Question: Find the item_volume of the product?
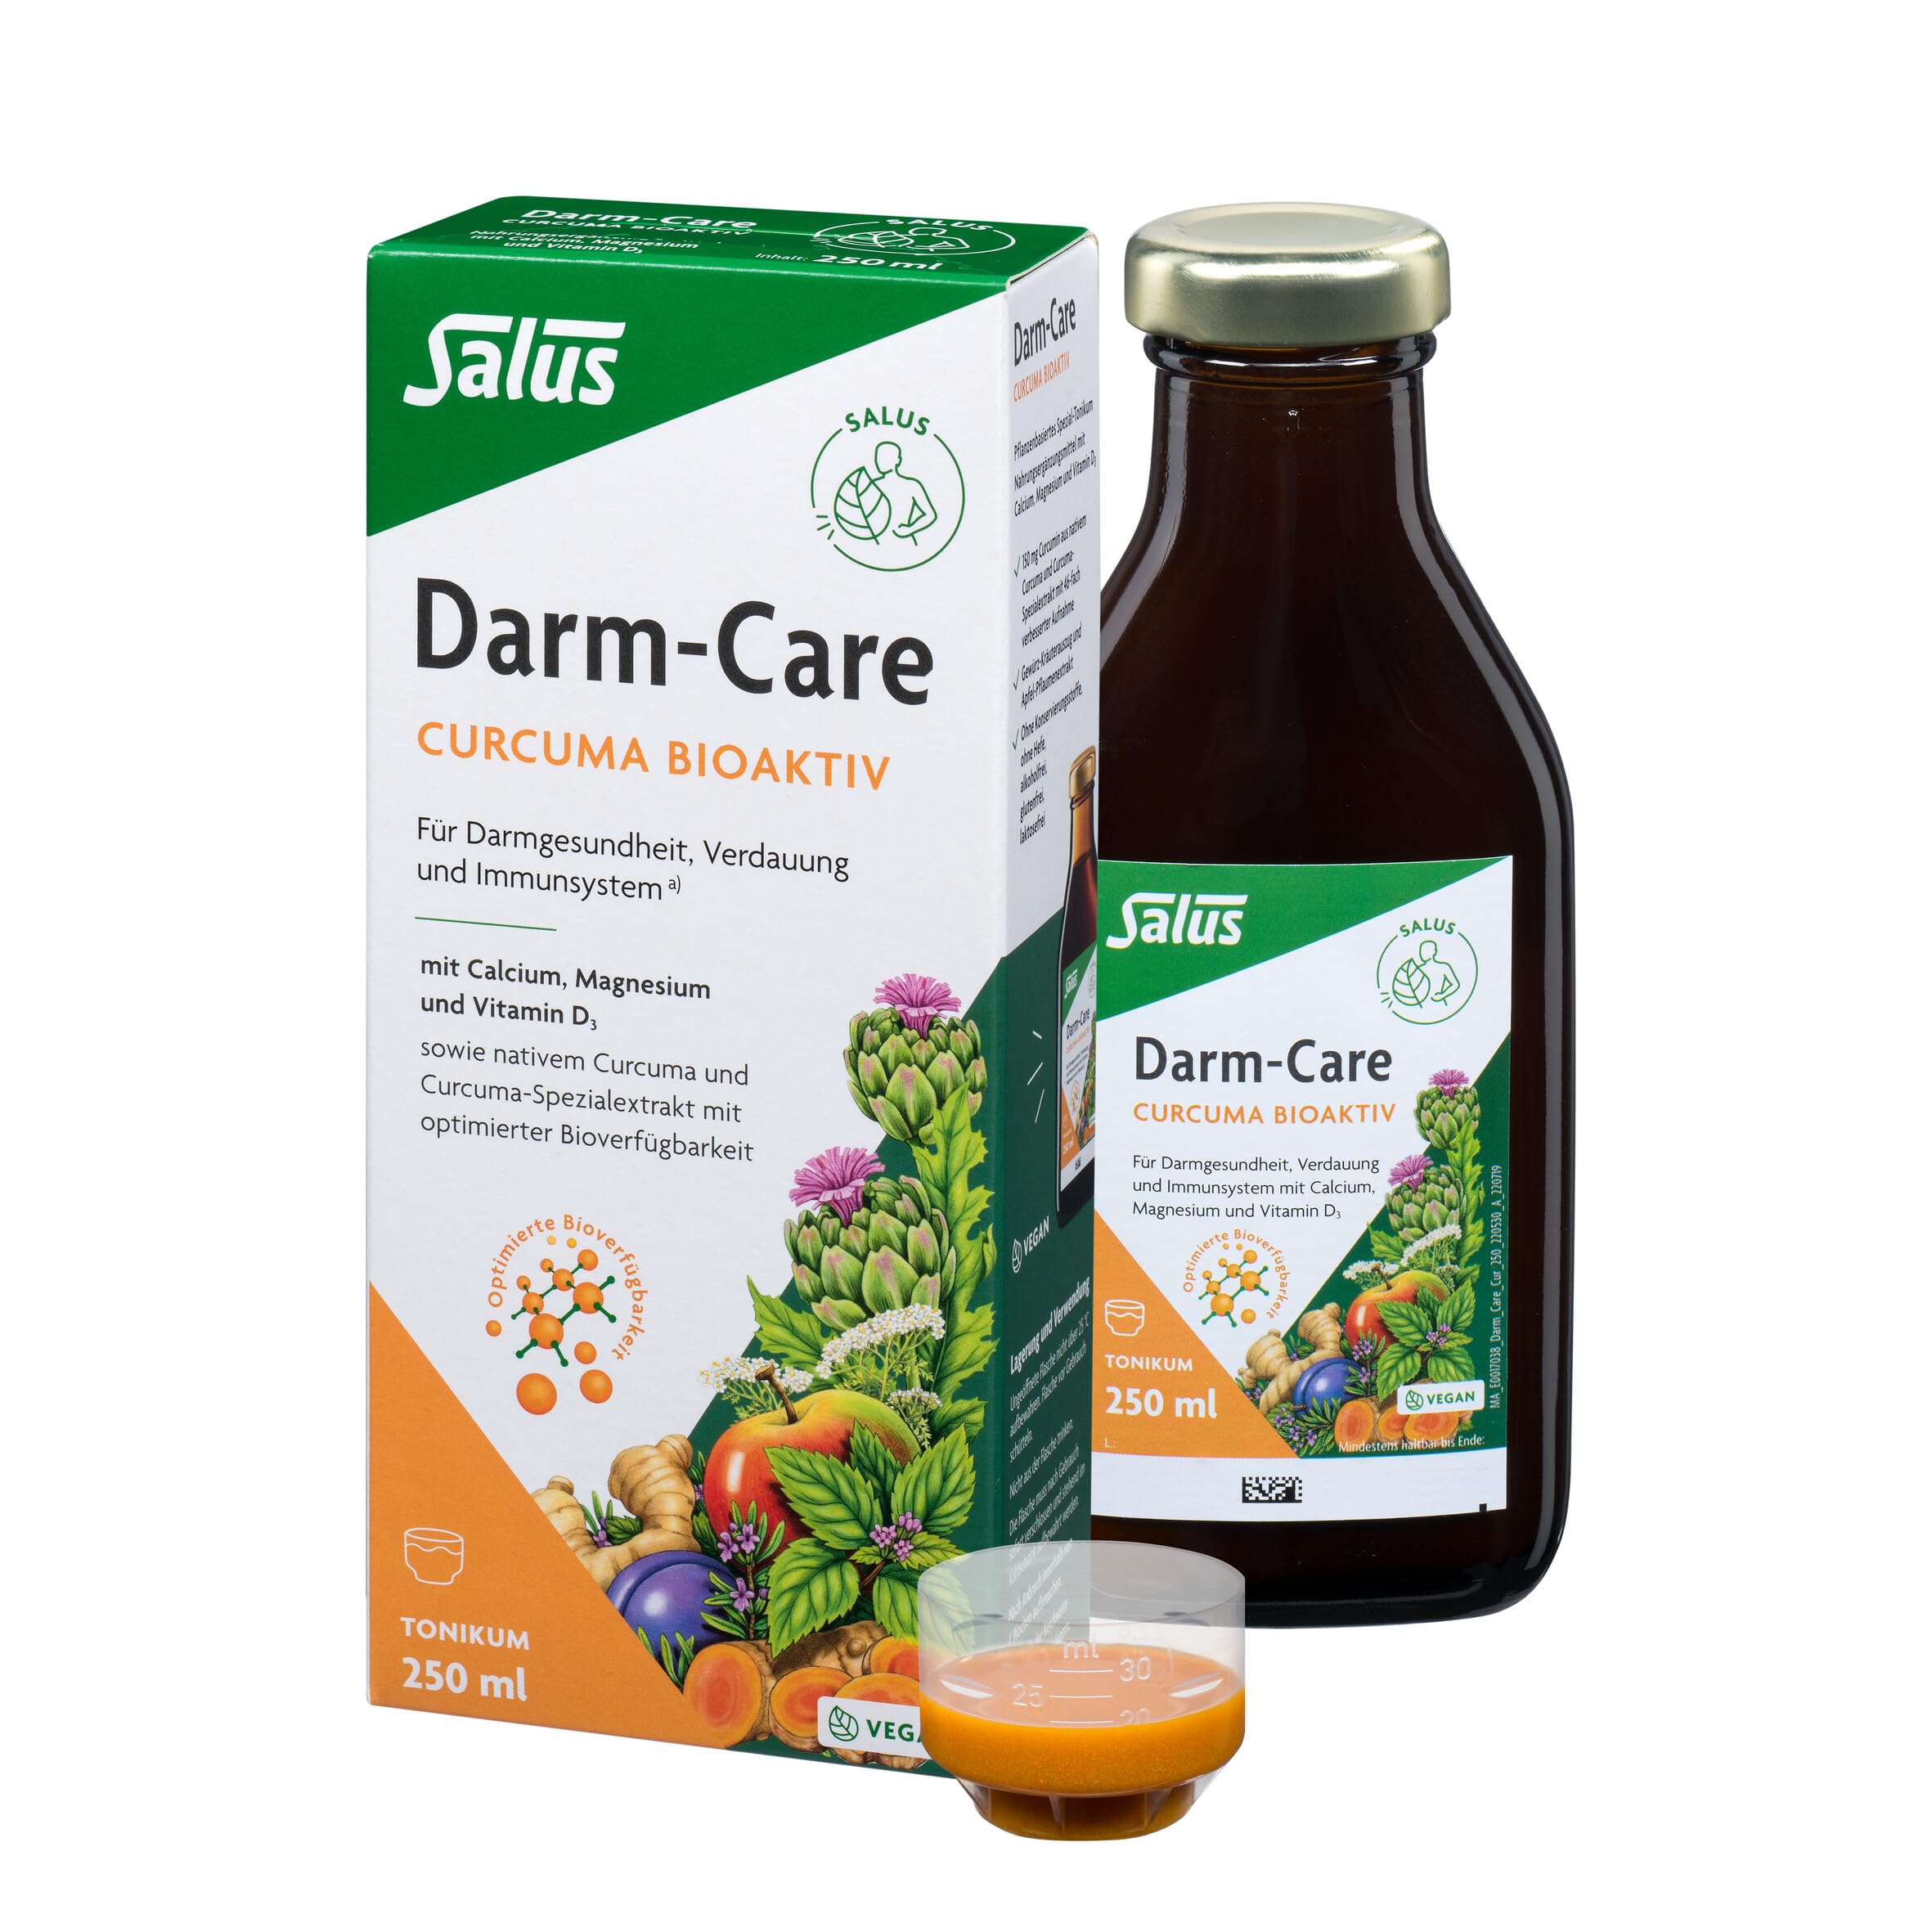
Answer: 250.0 millilitre